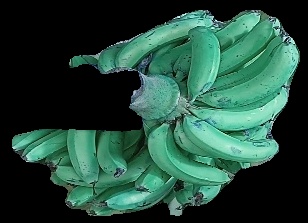
Variety: pachbale
Grade: grade3